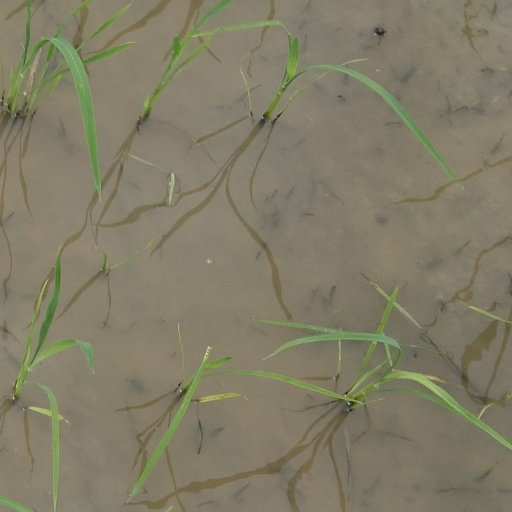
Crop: rice